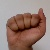
The image shows a hand gesture representing the letter 'A' in Indian Sign Language.